Ford Motor Company

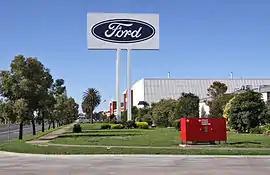
The Ford stamping plant in Geelong, Victoria, Australia. It closed in 2016.

In South America, Ford's primary operations are in Brazil, Argentina, and Ford Andina (Colombia, Ecuador, and Venezuela). Ford employs over 18,000 people and operates seven assembly or other plants in the region. In 1987, Ford Brasil and Ford Motor Argentina merged their operations with the Brazilian and Argentine operations of Volkswagen Group, forming a new joint-venture company called Autolatina with a shared model range. Autolatina was dissolved in 1995.